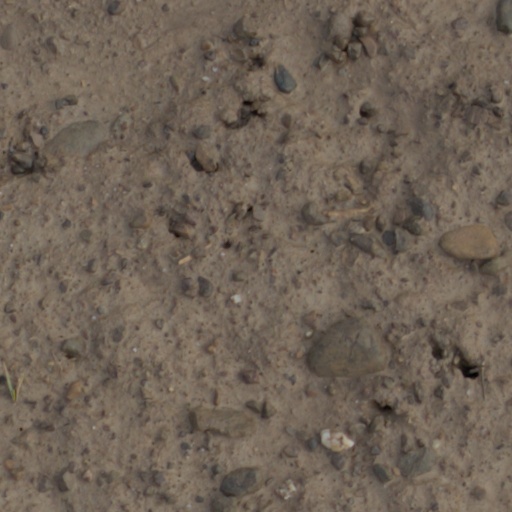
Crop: wheat